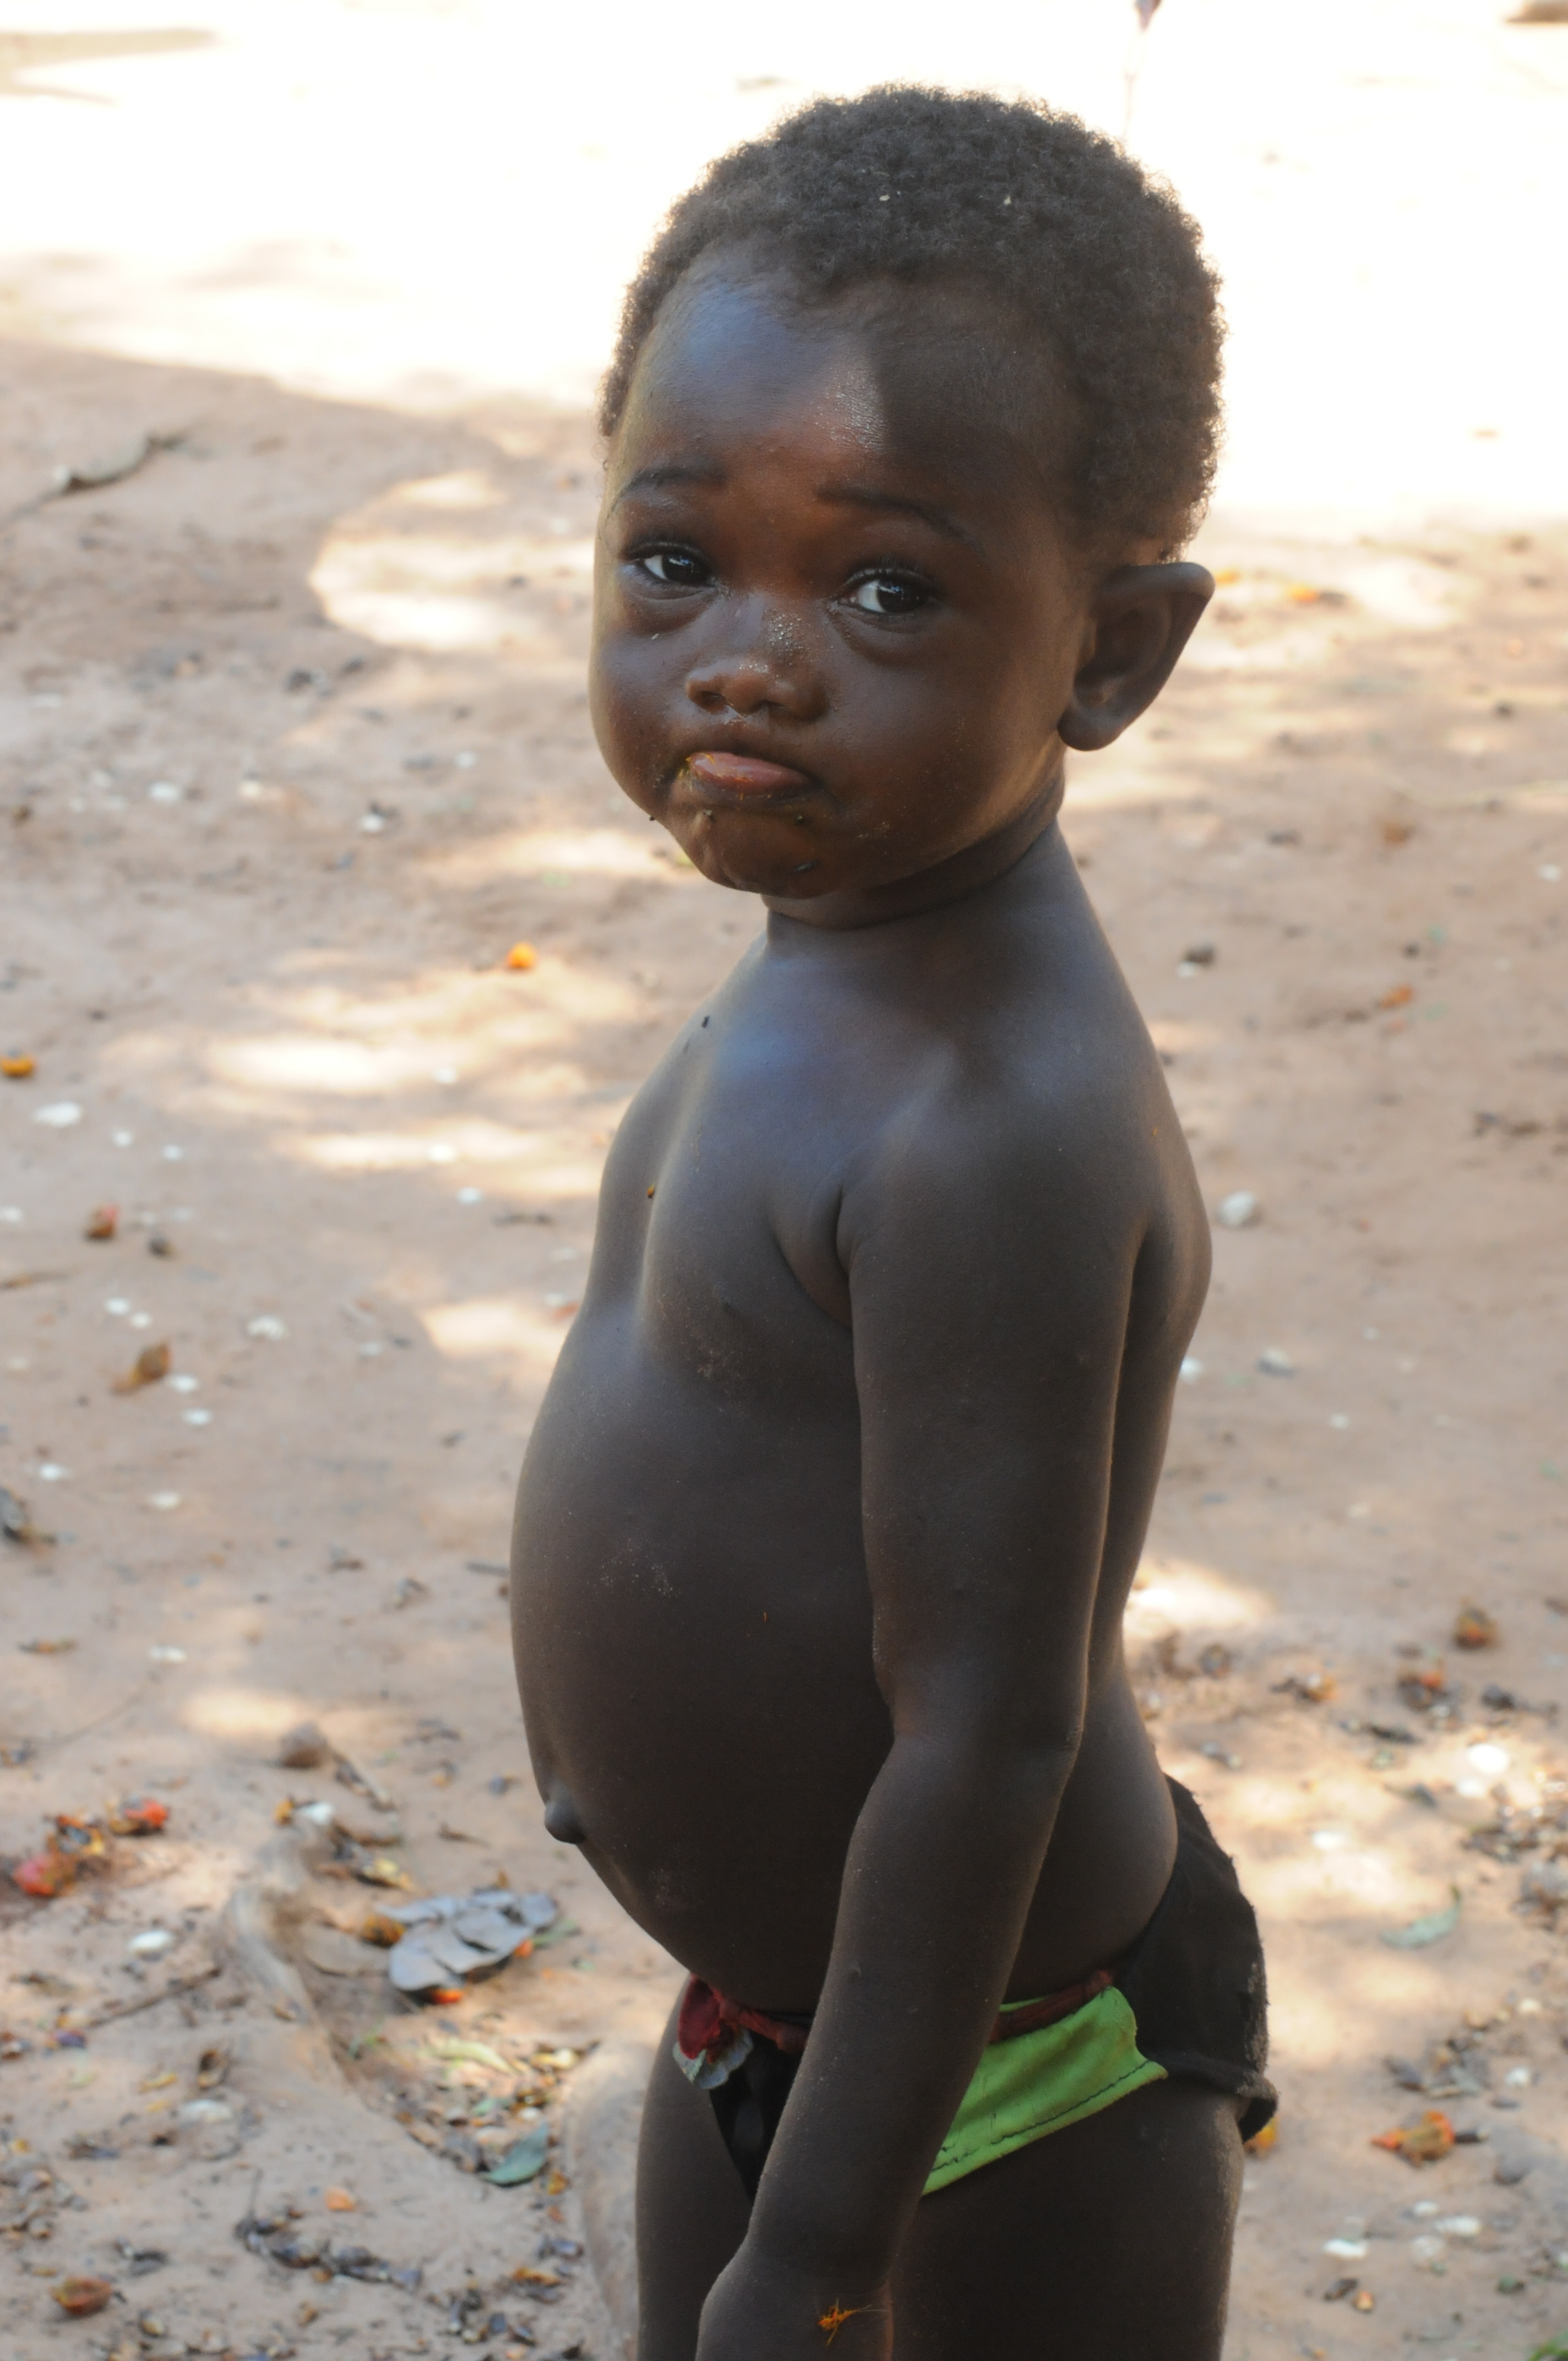
person, people, girl, boy, kid, male, color, africa, child, black, children, temple, toddler, photograph, skin, beauty, poverty, image, guinea, african, poor, human positions, bissau